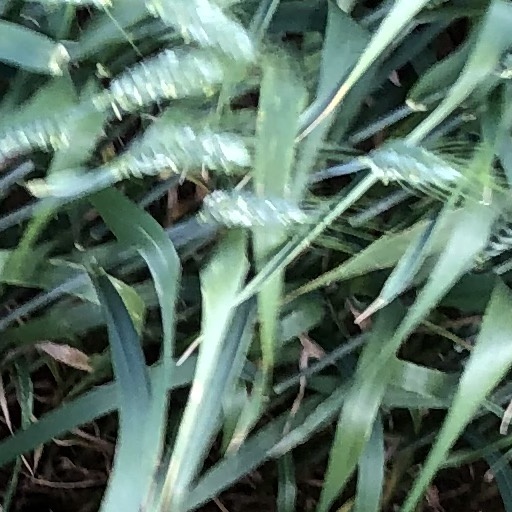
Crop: wheat